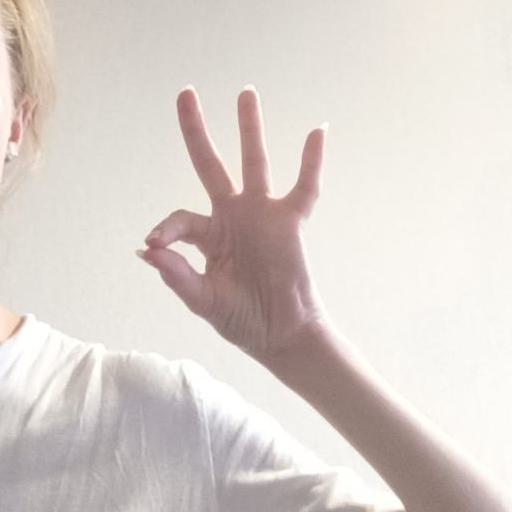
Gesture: ok